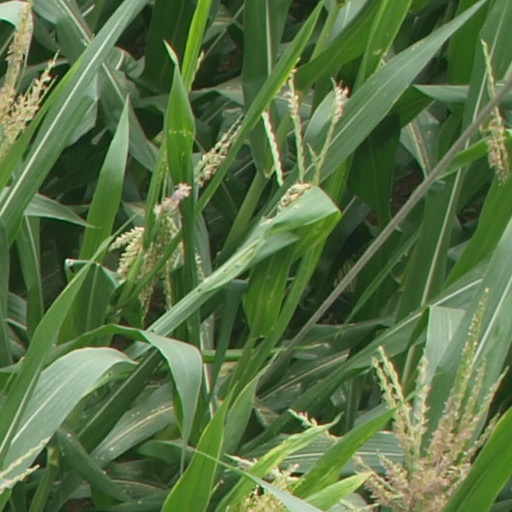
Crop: maize; corn